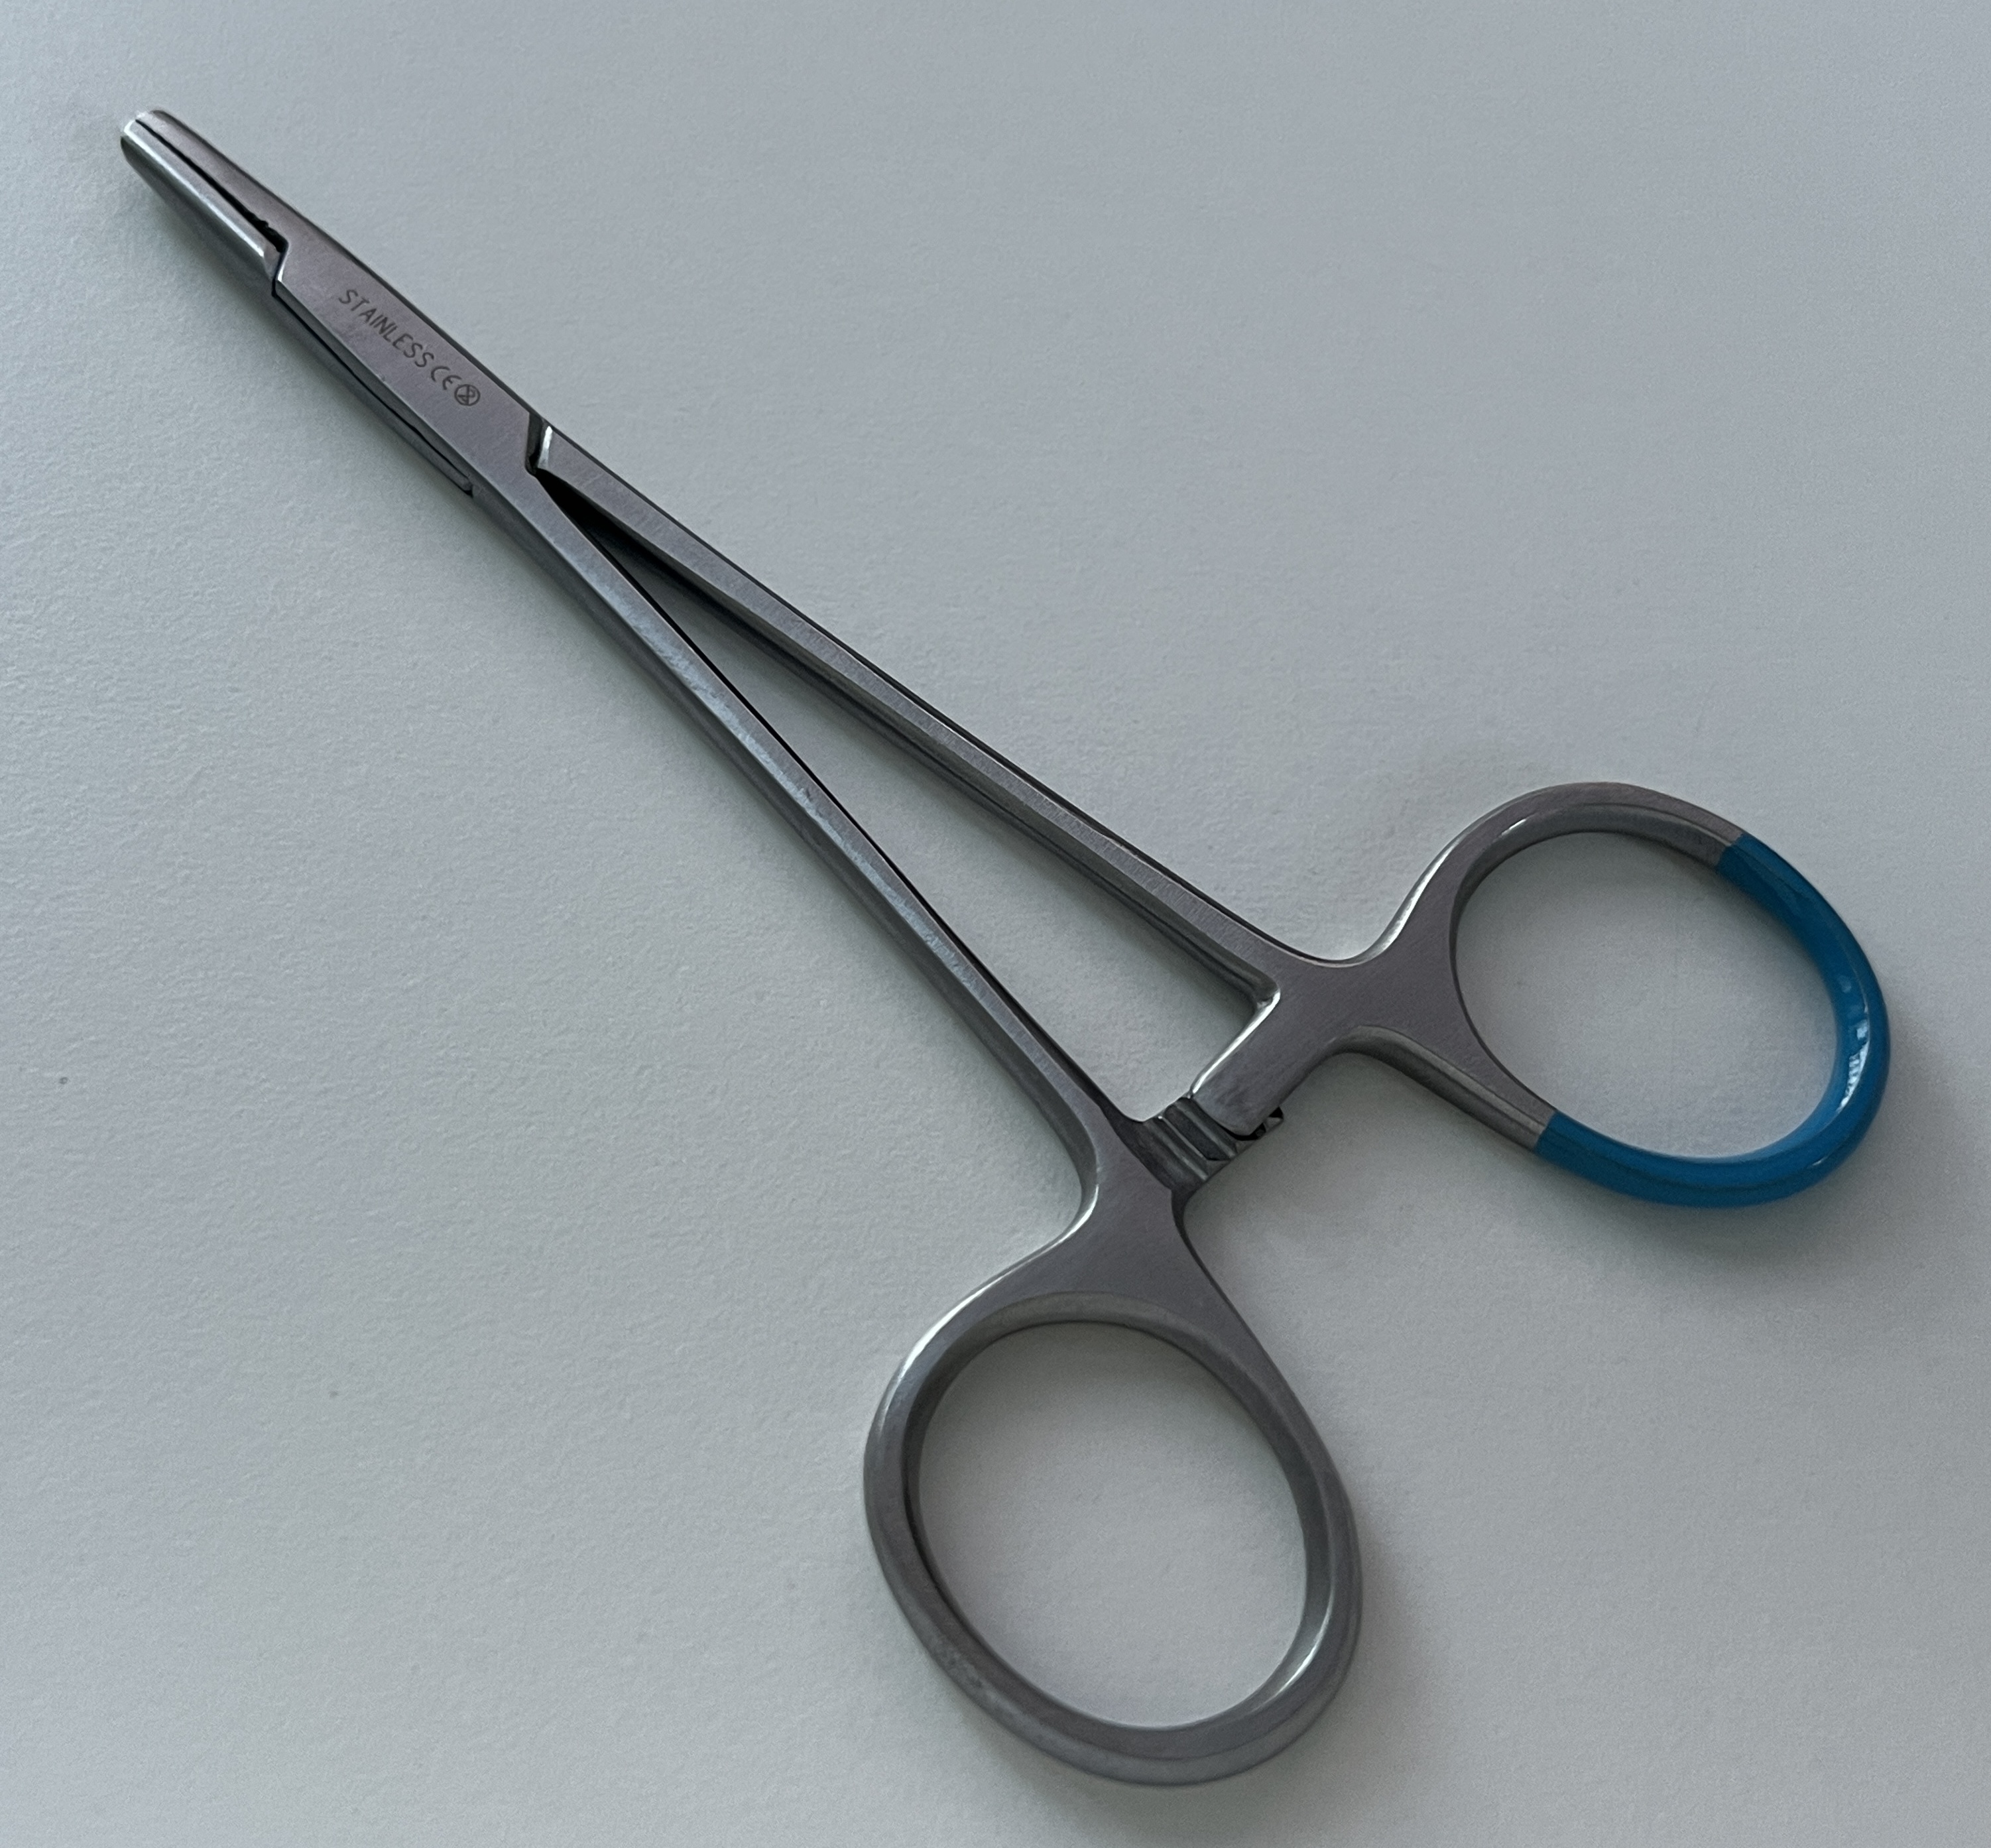
Hinged instrument state: closed